Roberto Carlos

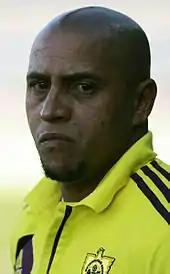
Roberto Carlos coaching Anzhi Makhachkala in 2012

Roberto Carlos has appeared in commercials for the sportswear company Nike. In 1998, he starred in a Nike commercial set in an airport in the buildup to the 1998 World Cup alongside a number of stars from the Brazil national team, including Ronaldo and Romário. In a Nike advertising campaign in the run-up to the 2002 World Cup in Korea and Japan, Roberto Carlos starred in a "Secret Tournament" commercial (branded "Scopion KO") directed by Terry Gilliam, appearing alongside other star footballers, including Ronaldo, Thierry Henry, Francesco Totti, Ronaldinho, Luís Figo and the Japanese Hidetoshi Nakata, with former player Eric Cantona the tournament's "referee".